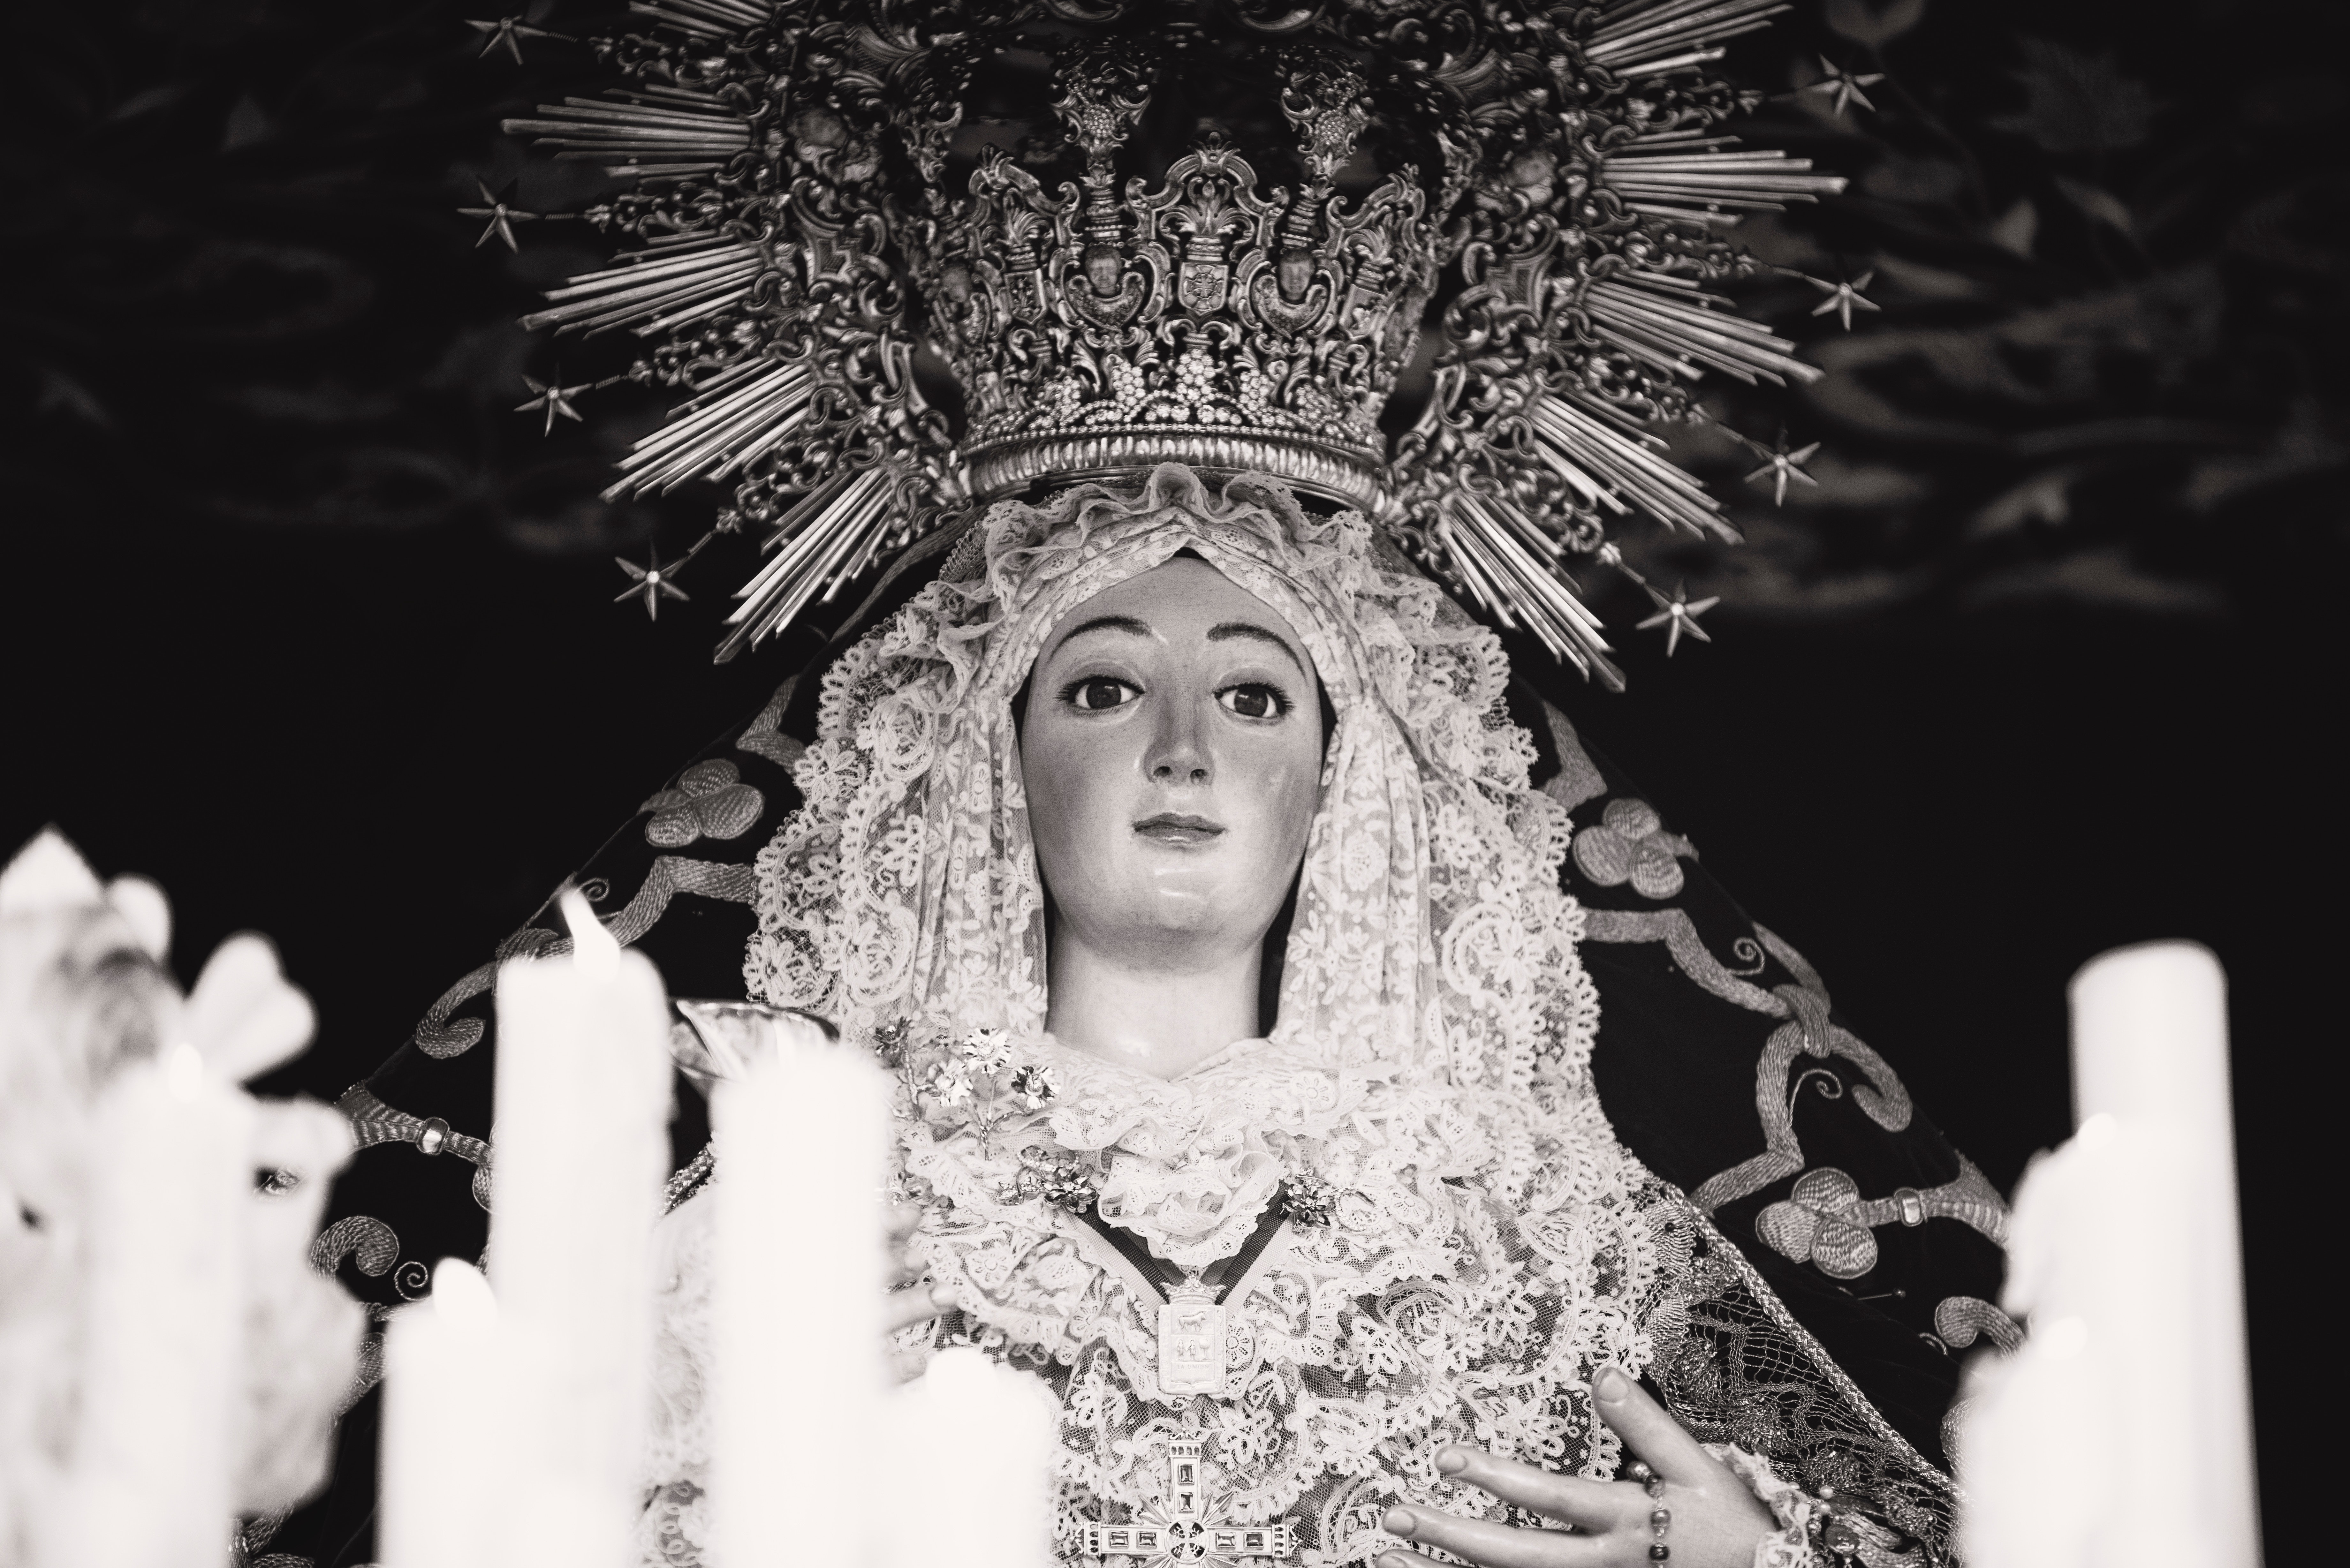
white, black, photograph, headpiece, monochrome, black and white, monochrome photography, fashion, photography, stock photography, architecture, hair accessory, temple, statue, tradition, dress, style, ceremony